Flora Rose

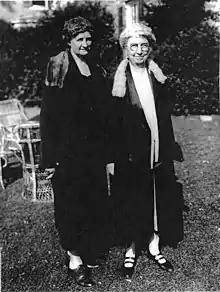
Flora Rose, on left, with co-director and domestic partner, Martha Van Rennselaer, featured on right.

Rose graduated with her BA from Kansas State Agricultural College. After her graduation, she wrote letters to Stanford University and Cornell University proposing they initiate a home economics program. Cornell accepted her proposal and hired her to begin the burgeoning home economics department alongside Martha Van Rensselaer. She and Martha Van Rensselaer were often “collectively referred to as Miss Van Rose” and they lived together from 1908 til 1932 when Van Rensselaer died; they were equal partners in their work, taking an academic, scholarly approach to the matters of personal and family life.